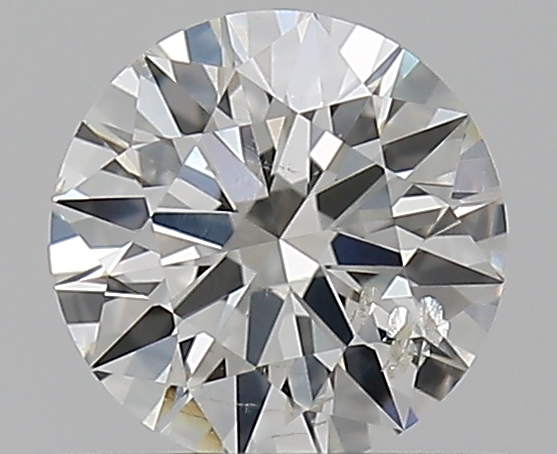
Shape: round
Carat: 0.5
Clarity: SI2
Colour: I
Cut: EX
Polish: EX
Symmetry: EX
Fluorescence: N
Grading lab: GIA
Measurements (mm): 5.1 x 5.14 x 3.12